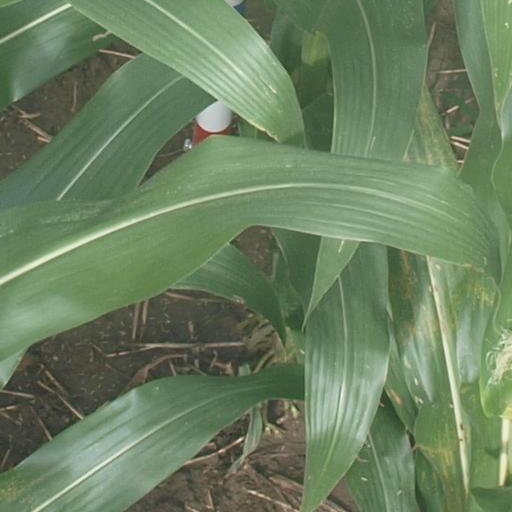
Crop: maize; corn